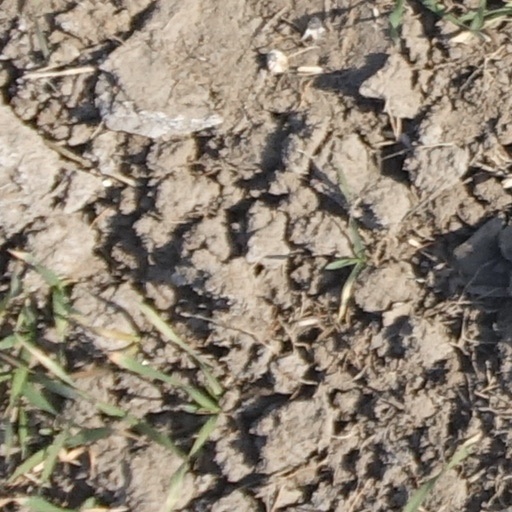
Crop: wheat